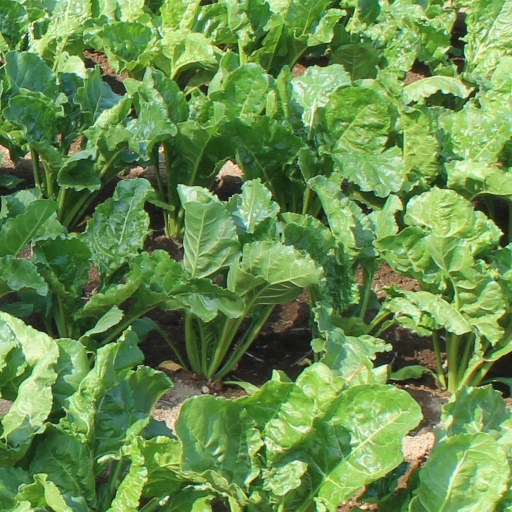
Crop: sugar beet